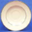
Label: plate